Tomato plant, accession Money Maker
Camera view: bottom (45 deg); turntable rotation: 150 degrees
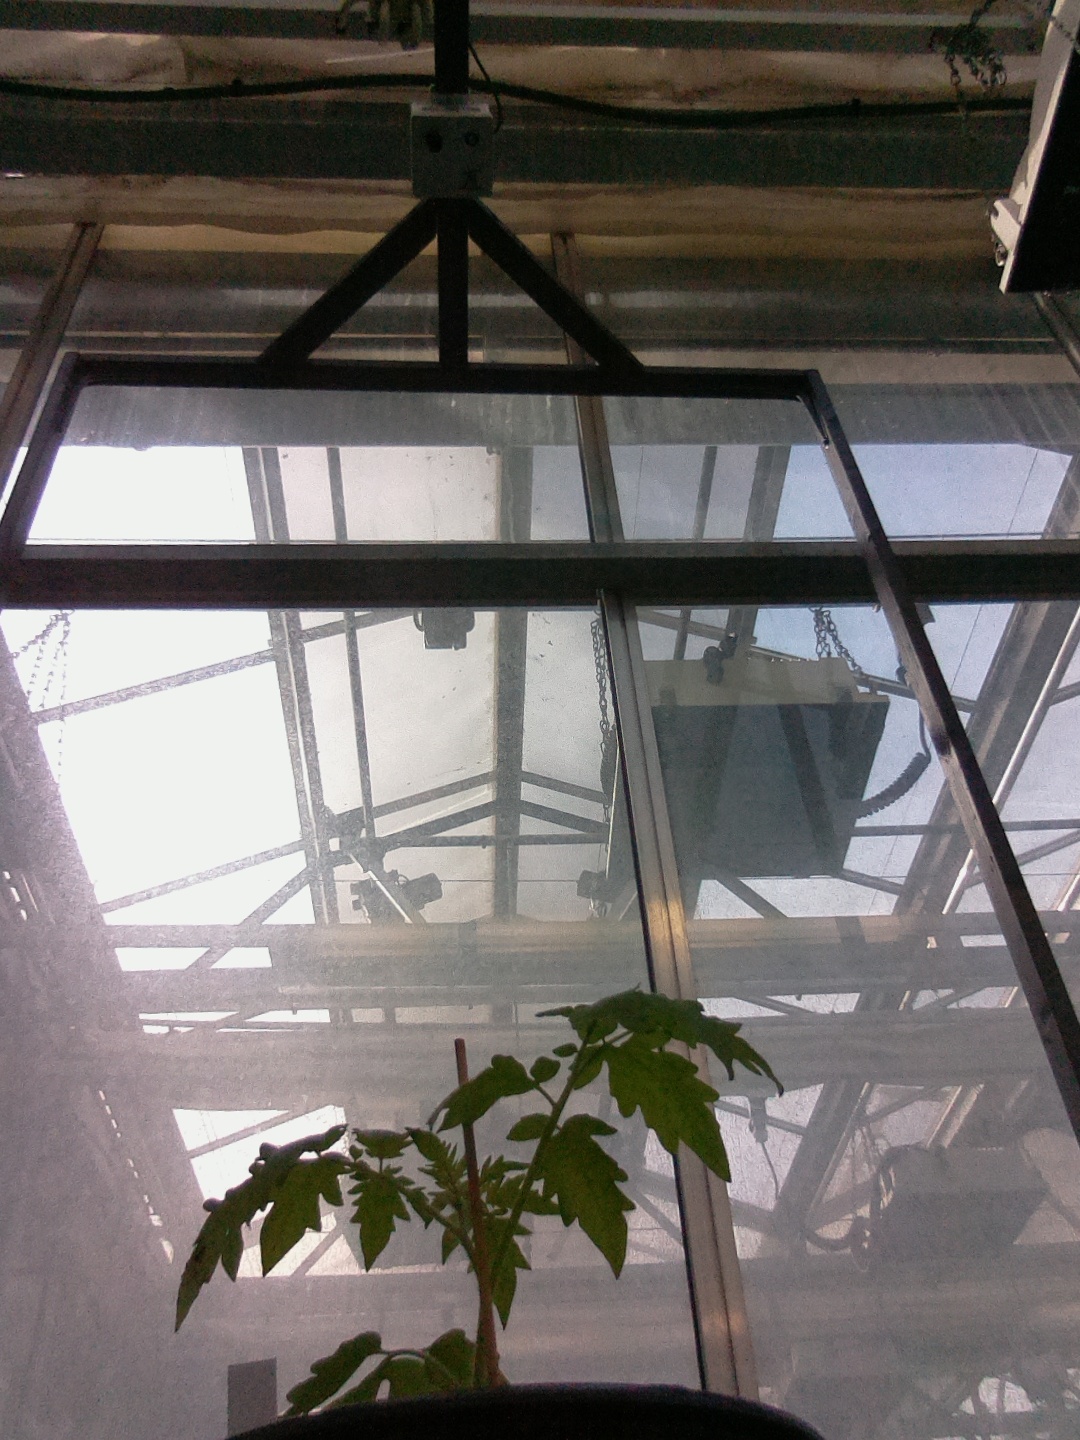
BBCH growth stage 13: 6 of true leaves visible